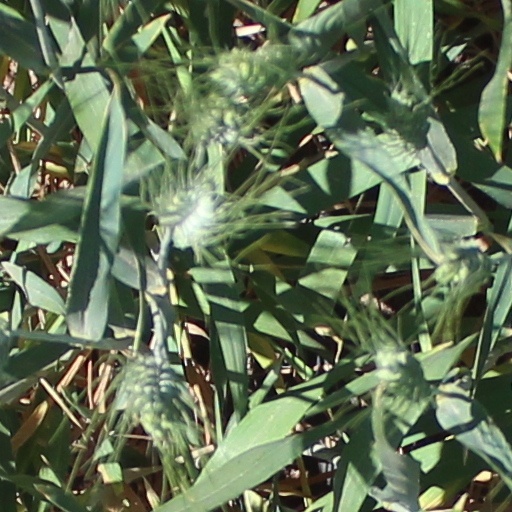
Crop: wheat